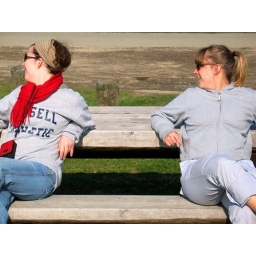
The girls got distracted by a dog getting it's nether regions washed. And then washed again. And again. And again. Just not right.